22nd Fighter Squadron

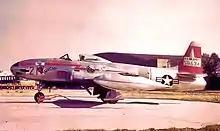
22d FS P-80B Shooting Star at Fürstenfeldbruck AB

Reactivated in October 1946 under Caribbean Air Command in the Canal Zone, returning to its prewar mission of the defense of the Panama Canal. The squadron conducted air defense training missions for the next two years initially with P-47's. The squadron upgraded to jet aircraft in December 1947 with the arrival of the Lockheed F-80 Shooting Star.